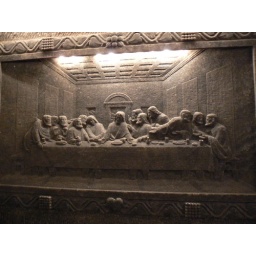
Carved in a wall of rock salt in Wieliczka Salt Mine, Poland